Genetic history of Africa

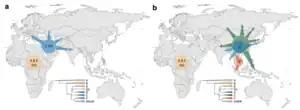
According to serial founder model, the earliest-branching non-African lineages are expected to have expanded in the Middle East, after the Out-of-Africa event (a), but have their deepest divergence in modern-day East or Southeast Asia (b), suggesting either rapid diversification and substructure within the early Eurasians, or replacement and loss of deep lineages in Western Eurasia. Simplified Y tree is shown as reference for colours.

According to Durvasula et al. (2020), there are indications that 2% to 19% (≃6.6 to 7.0%) of the DNA of West African populations may have come from an unknown archaic hominin which split from the ancestor of humans and Neanderthals between 360 kya to 1.02 mya. However, Durvasula et al. (2020) also suggests that at least part of this archaic admixture is also present in Eurasians/non-Africans, and that the admixture event or events range from 0 to 124 ka B.P, which includes the period before the Out-of-Africa migration and prior to the African/Eurasian split (thus affecting in part the common ancestors of both Africans and Eurasians/non-Africans). Chen et al. (2020) found that Africans have higher Neanderthal ancestry than previously thought. 2,504 African samples from all over Africa were analyzed and tested on Neanderthal ancestry. All African samples showed evidence for minor Neanderthal ancestry, but always at lower levels than observed in Eurasians.